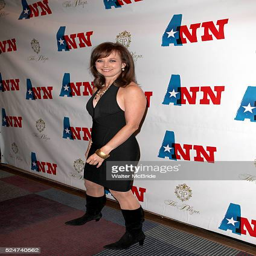
woman attending the opening night performance